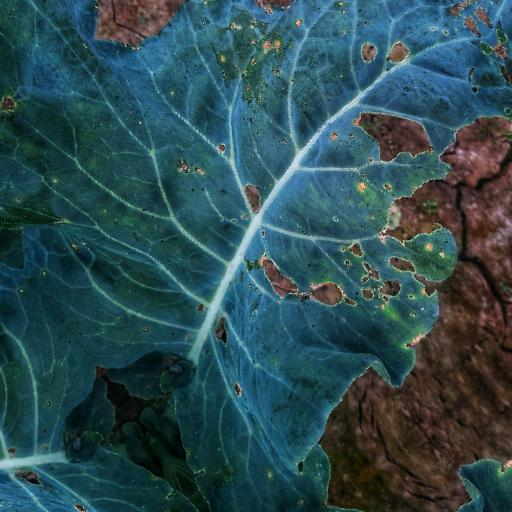
Label: Black Rot